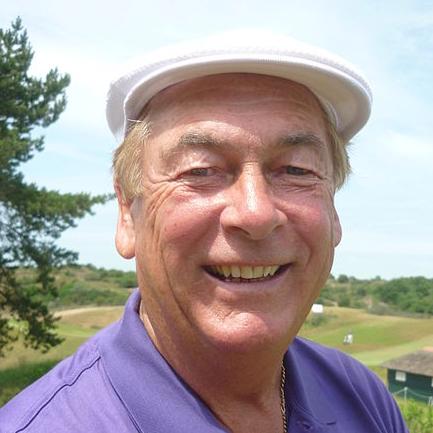
Age: 61